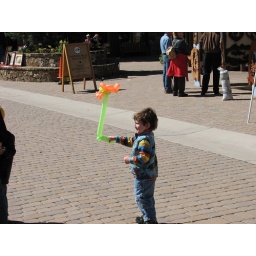
Maroon Bells Festival of Color in Aspen Highlands Village, this is a orange pig on a leash.